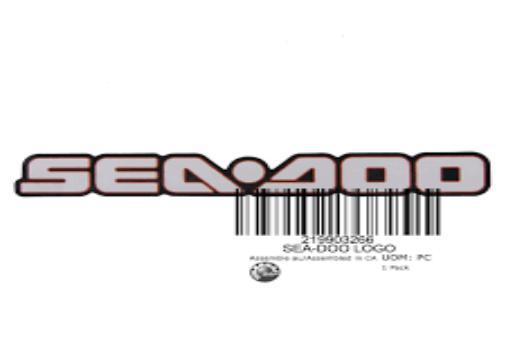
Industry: Sports